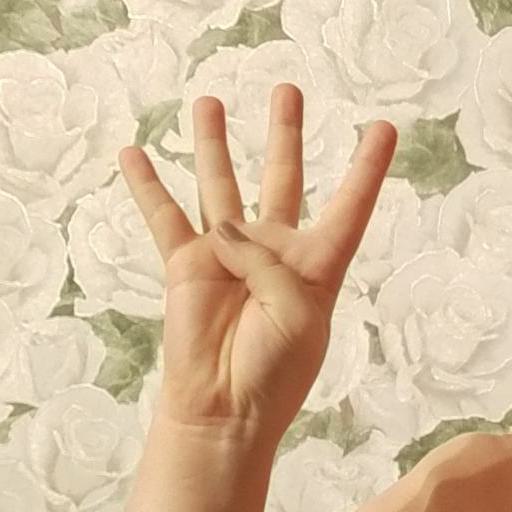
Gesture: four